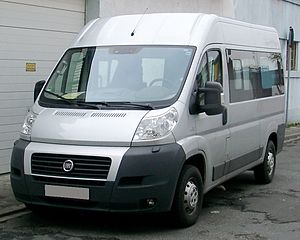
Fiat Professional / Erhvervsmodeller / Fiat Ducato
Ducato
Fiat Professional er mærket på Fiat Automobiles' division for lette erhvervskøretøjer. Mærket blev introduceret 17. april 2007 og afløste det tidligere mærke "Fiat Veicoli Commerciali".